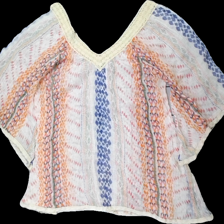
View: back
Type: Tunic
Category: Ladies
Brand: Not in the list
Brand text on label: love forever
Colors: White, Blue, Orange, Multicolor
Material: 100% cotton
Pattern: Transparent
Cut: Regular
Size: S
Season: All
Holes: Major
Damage: hål armhåla
Damage location: middle right
Price range: <50
Recommended usage: Export
Description: genomskinlig tunika med geometriska mönster och spets upptill, hål i armhåla